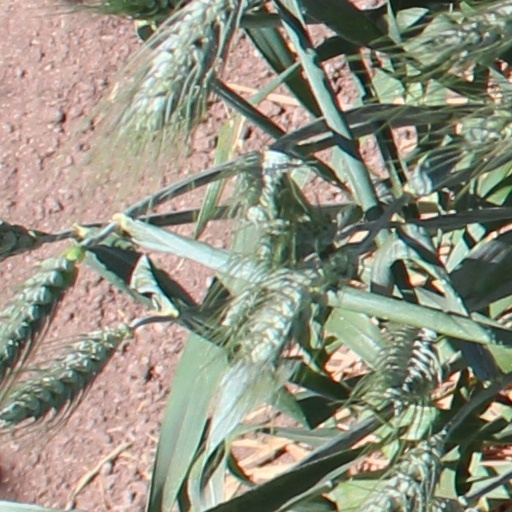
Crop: wheat